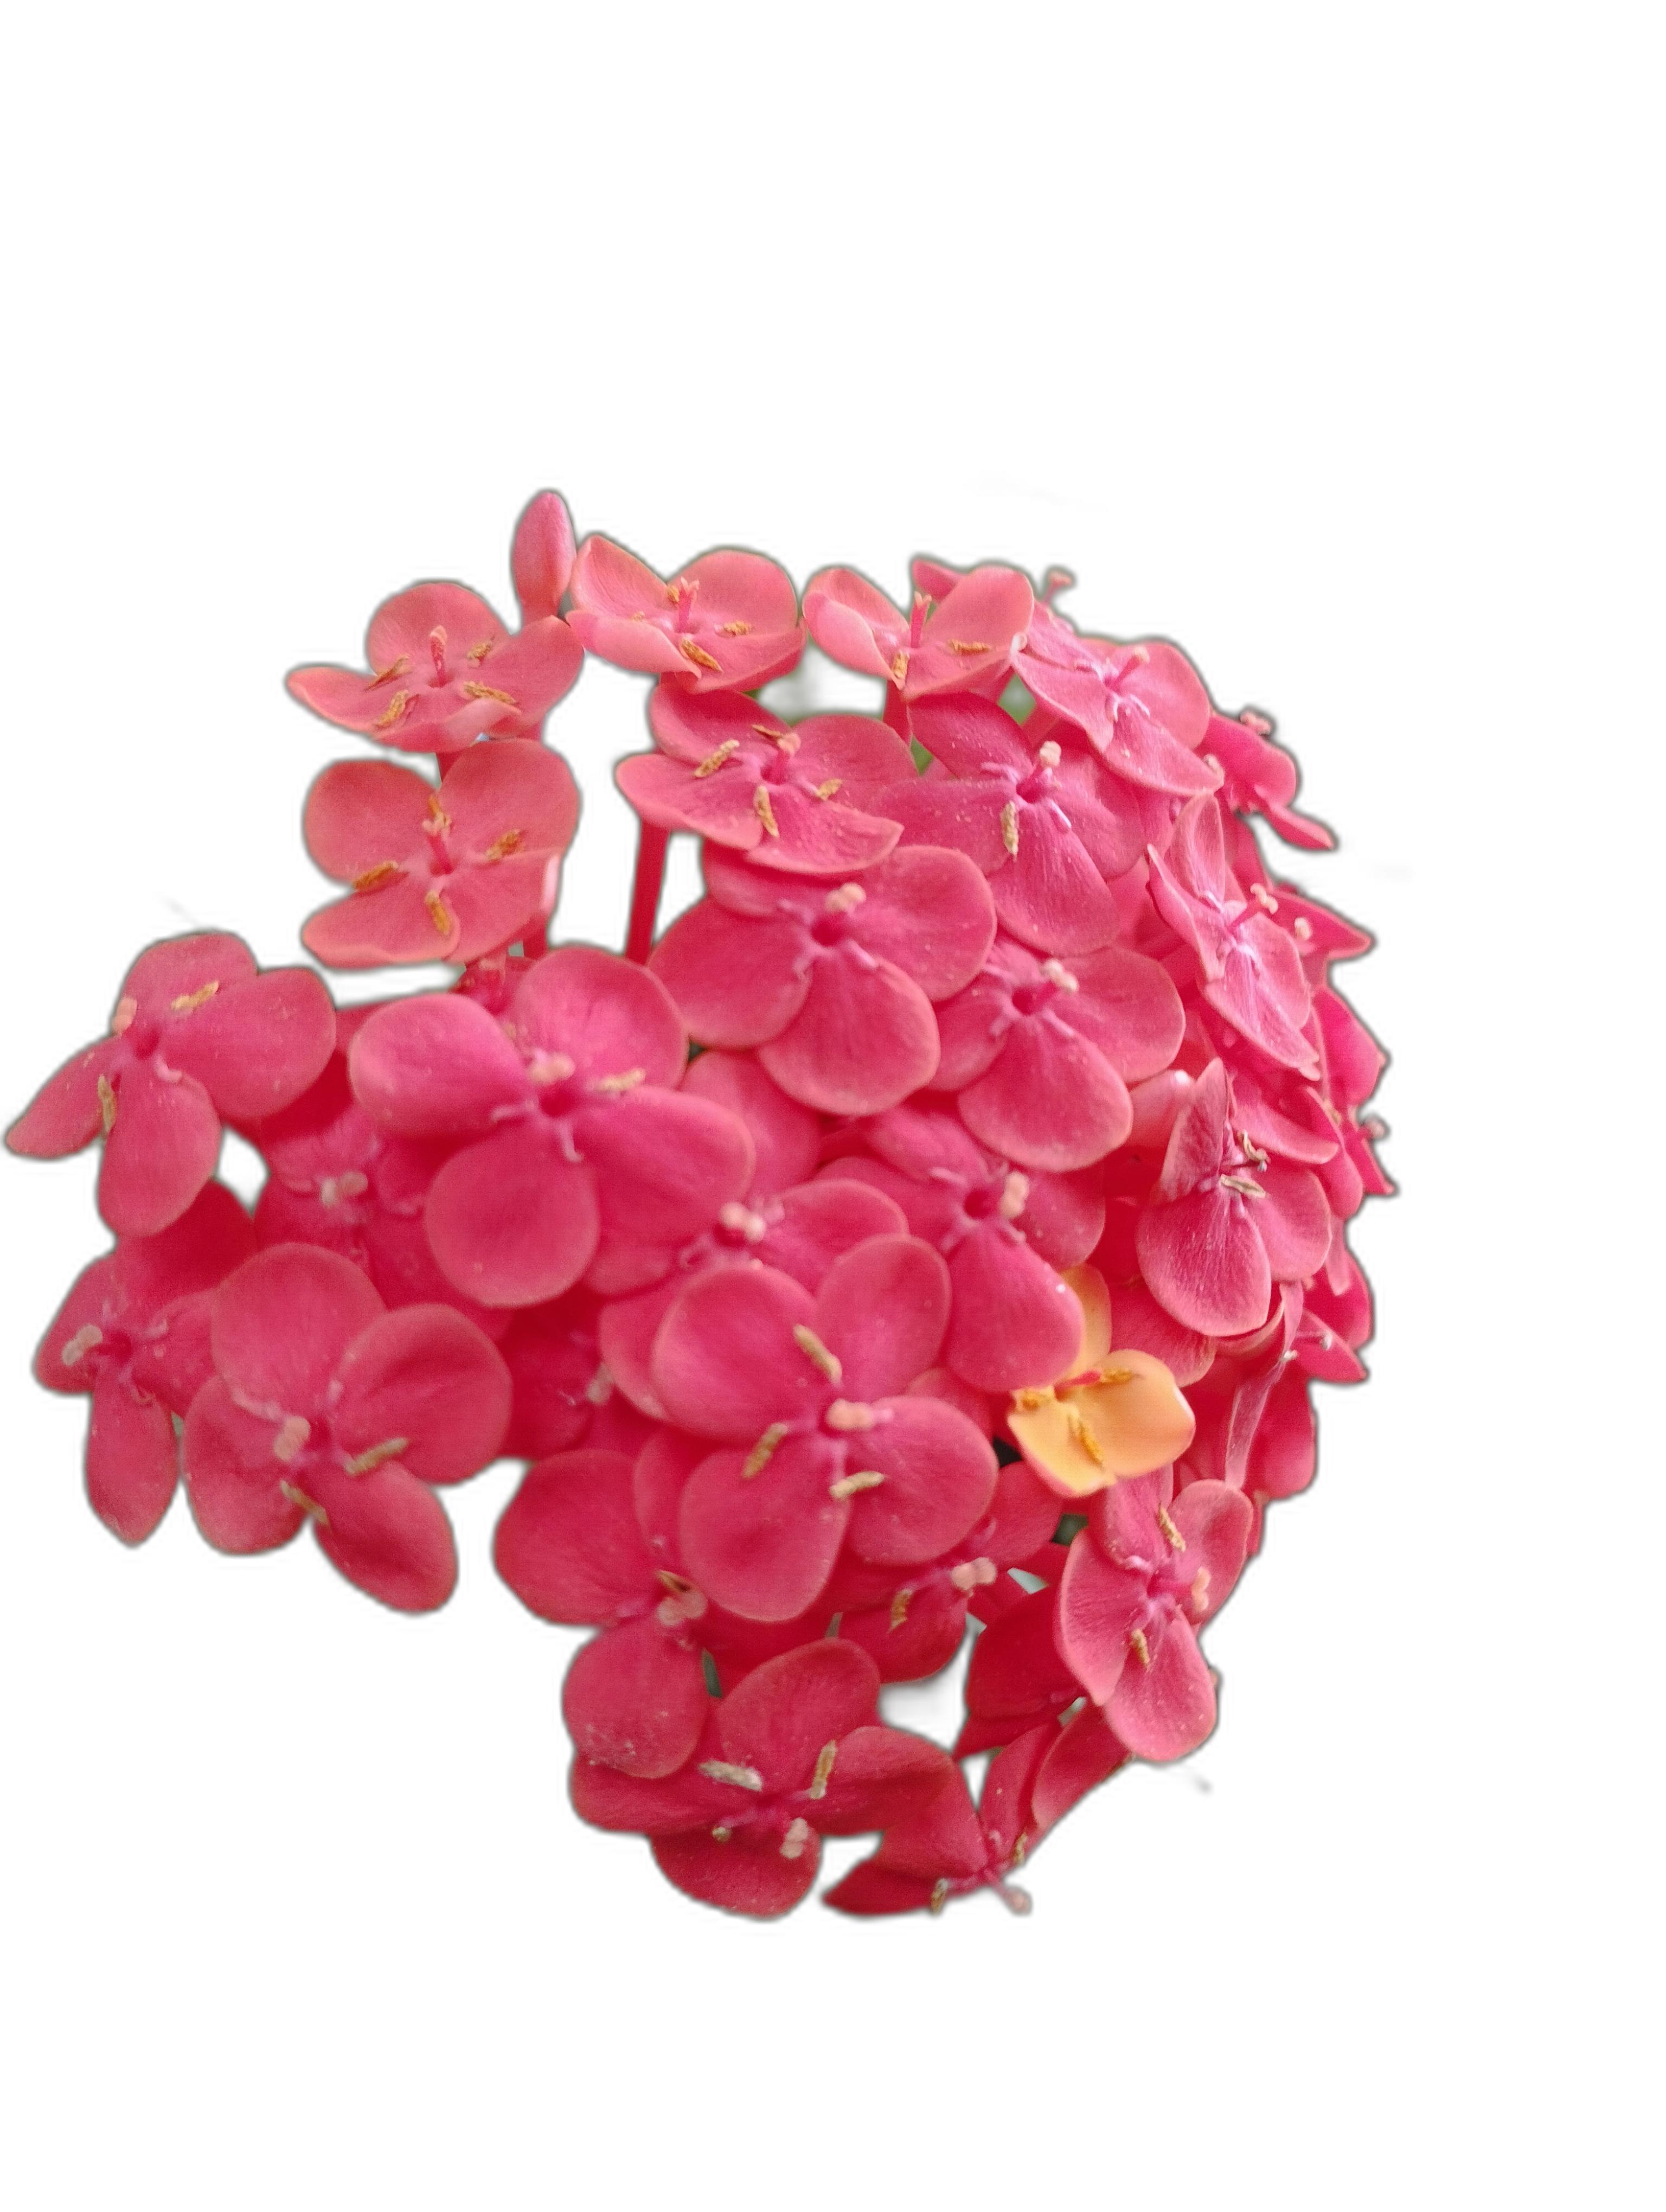
Label: Jungle geranium